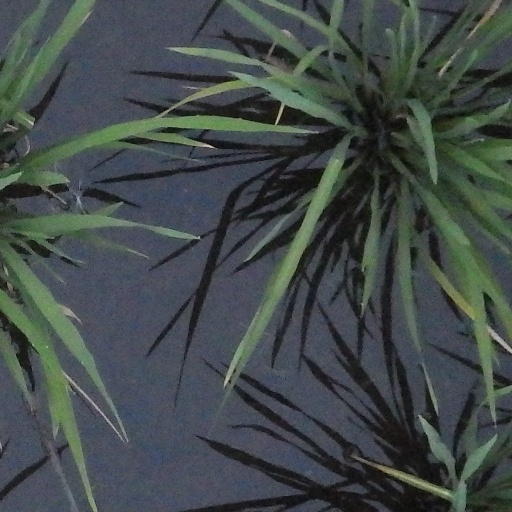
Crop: rice